Madelene Göras

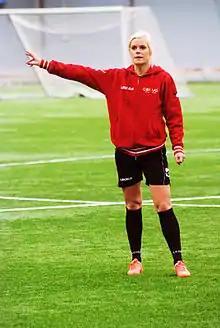
Göras in November 2012

Madelene Marie "Madde" Göras (born 20 January 1983) is a Swedish football coach and former player. During her playing career she made 89 Damallsvenskan appearances for Ornäs BK, Umeå IK, Bälinge IF, AIK and Djurgårdens IF, scoring two goals. She was also a Swedish under-19 international.